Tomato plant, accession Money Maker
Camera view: tilt-top (135 deg); turntable rotation: 90 degrees
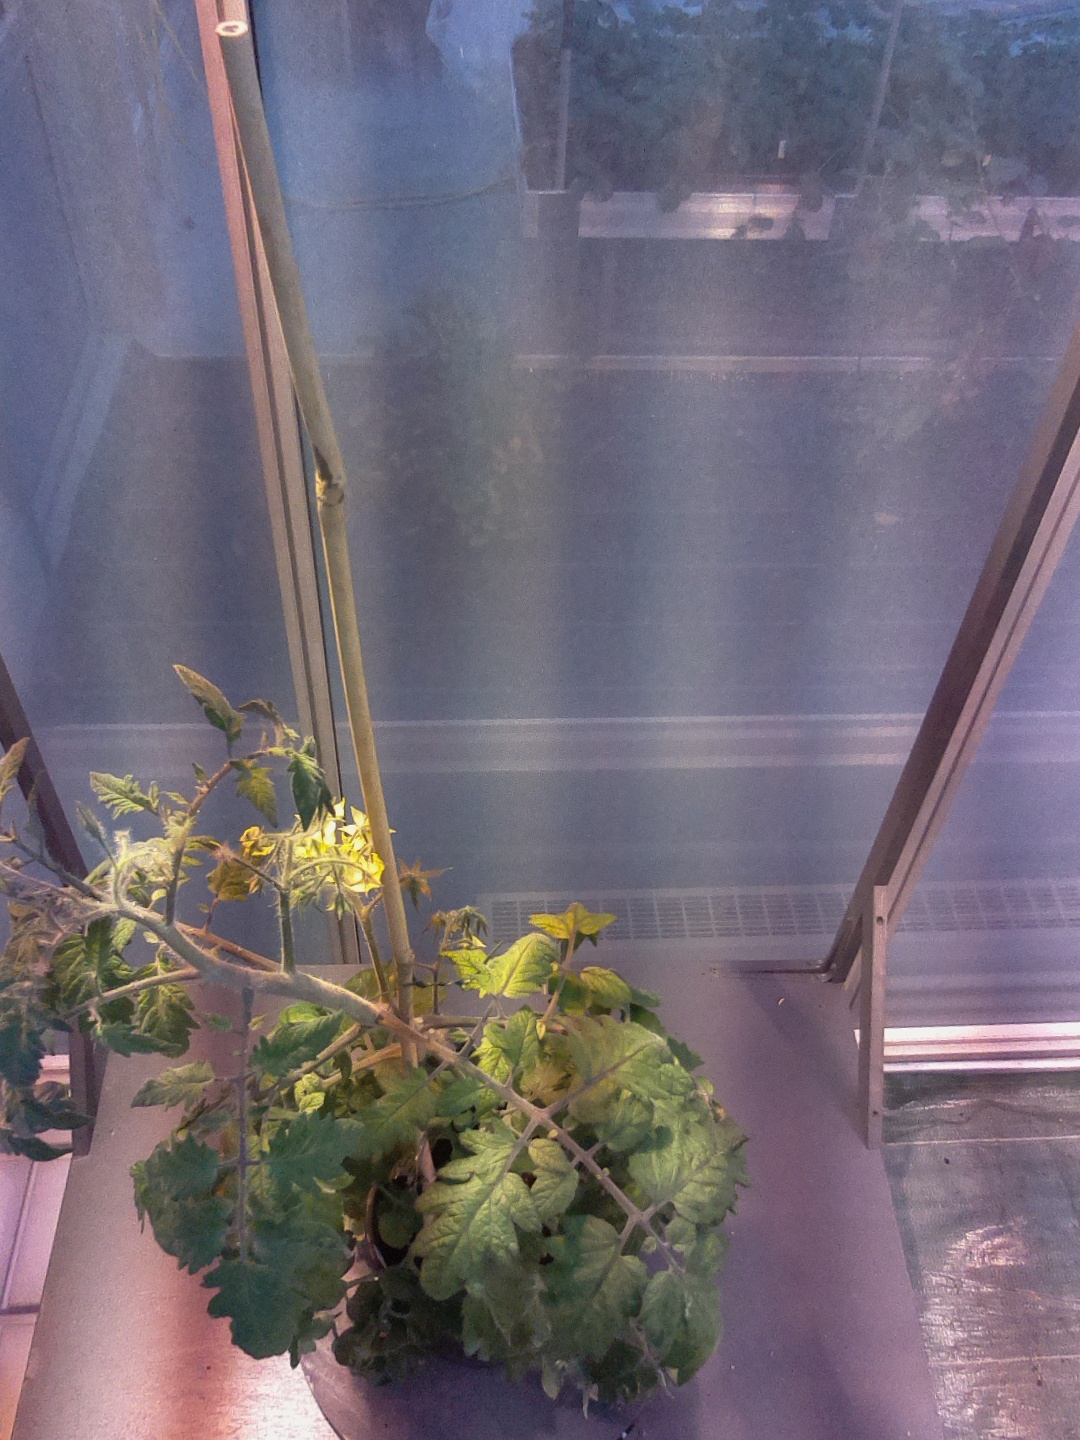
BBCH growth stage 70: Fruits at the main stem or branches visibles